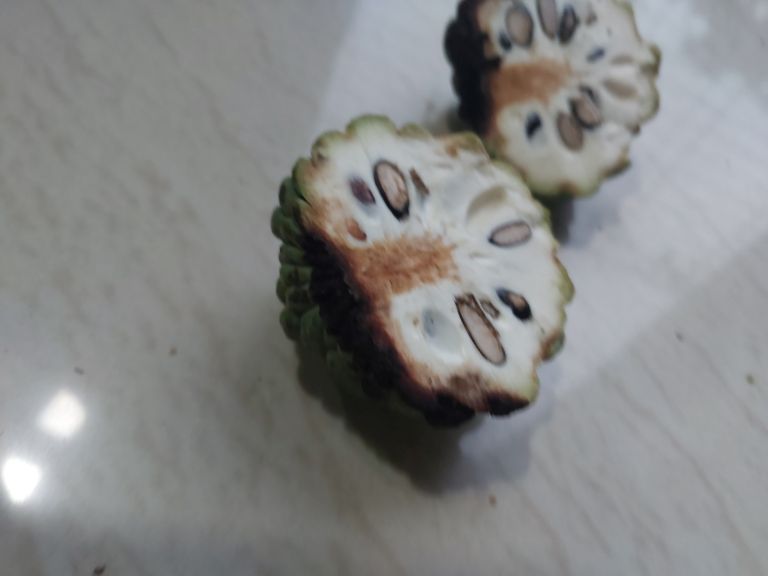
Disease label: Diplodia Rot